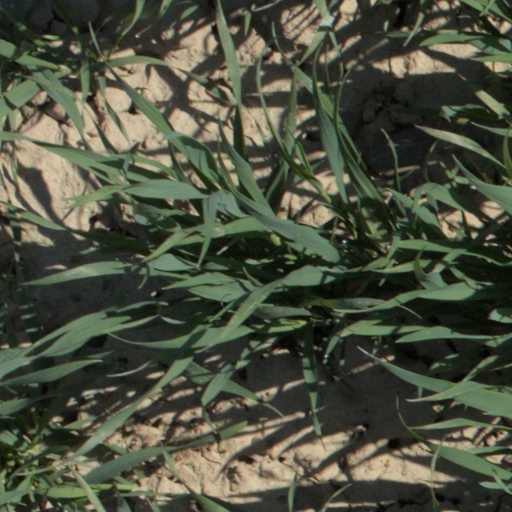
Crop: wheat